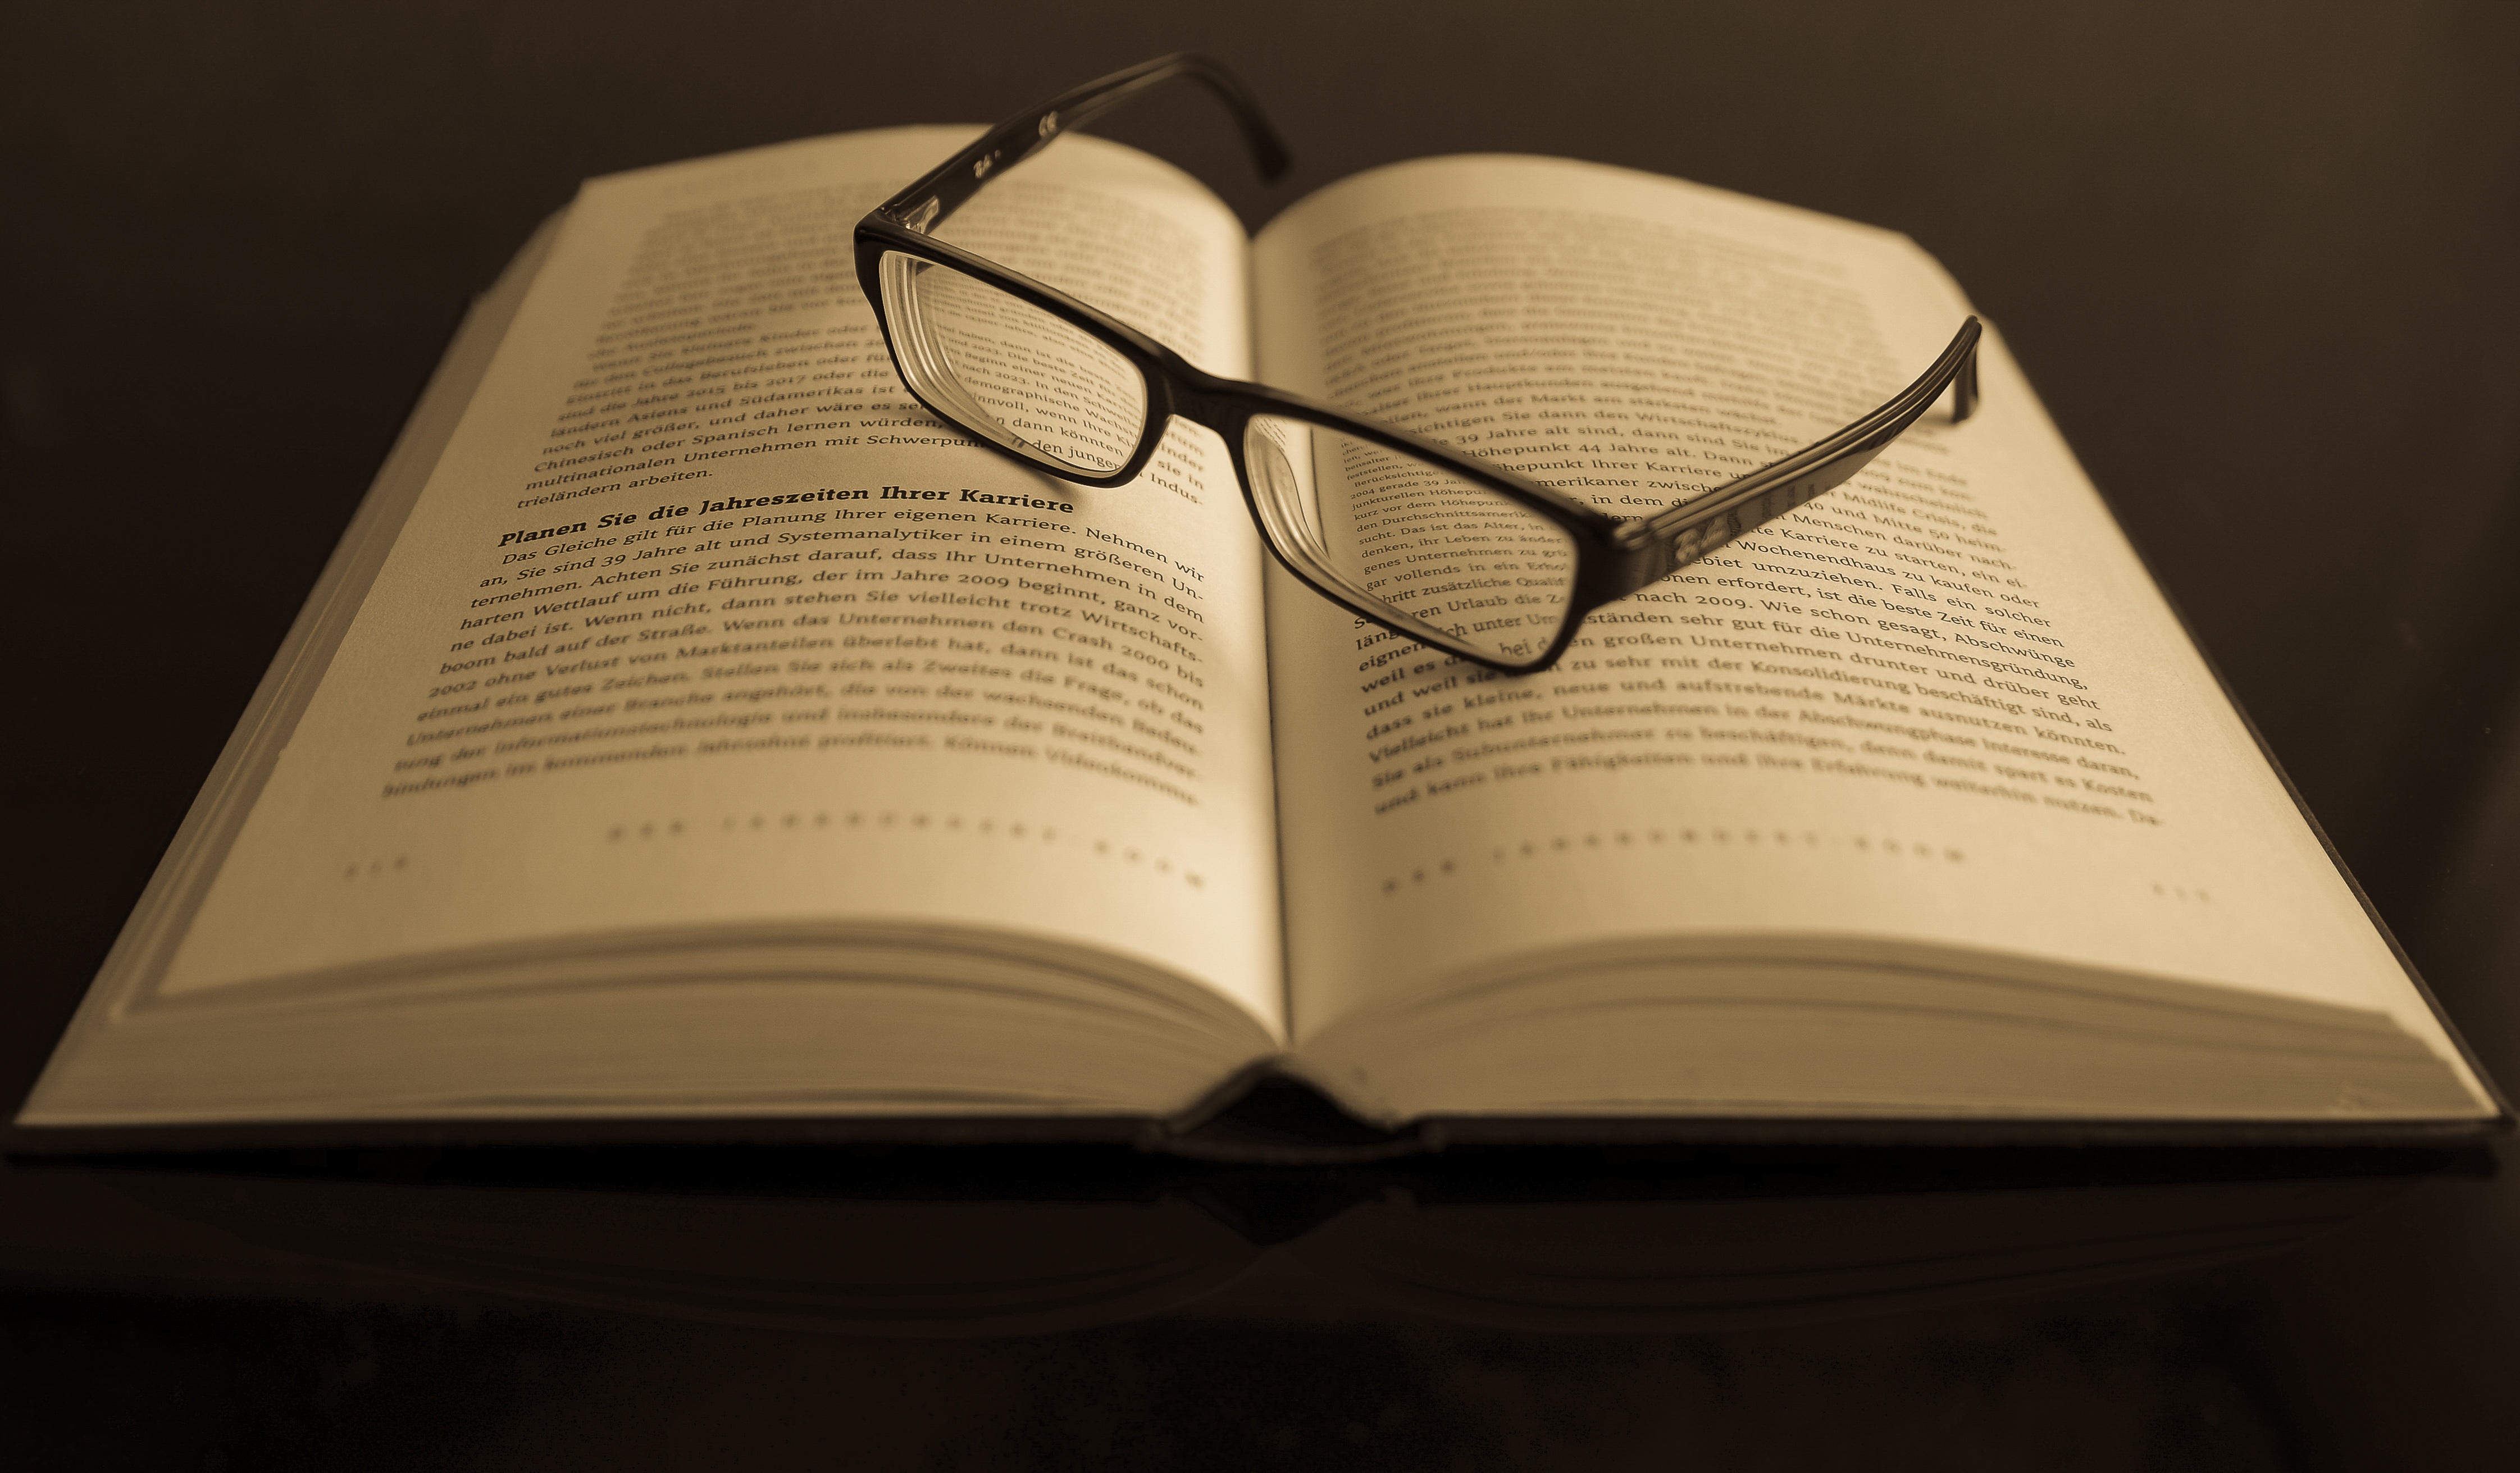
writing, book, read, reading, ebook, evening, alphabet, training, paper, bible, education, book shelf, textbook, brand, font, pages, meditation, literature, study, library, illustration, students, books, text, glasses, can, handwriting, mind, concept, school, letters, christianity, learn, bookworm, german, document, information, wise, bound, cover, graduation, notes, leave, stories, skills, teaching, lettering, pressure, smart, career, wisdom, reading glasses, know, knowledge, portable, pitched, book pages, curriculum, bible study, intellectual, light and dark, lesenarr, non fiction, printing font, pedagogy, adult education, bedtime reading